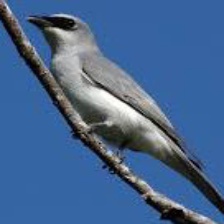
Species: GREY CUCKOOSHRIKE
Scientific name: CORACINA CAESIA